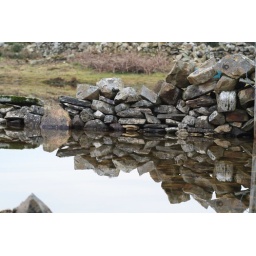
rock wall in lake dunfanaghy